Adam Eckfeldt

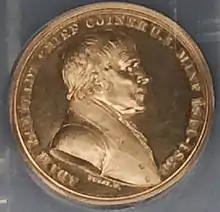
The actual gold medal presented to Eckfeldt in 1839

In 1833, Peale was sent on a tour of European mints and came home with ideas for new machines and innovations, including the introduction of steam power, used at Britain's Royal Mint since 1810 on equipment purchased from the firm of Boulton & Watt. Although Eckfeldt would have preferred to apply steam to the existing coin presses, a new one was built for steam power, and commemorative medals were the first pieces struck by steam at the Philadelphia Mint, in early 1836.